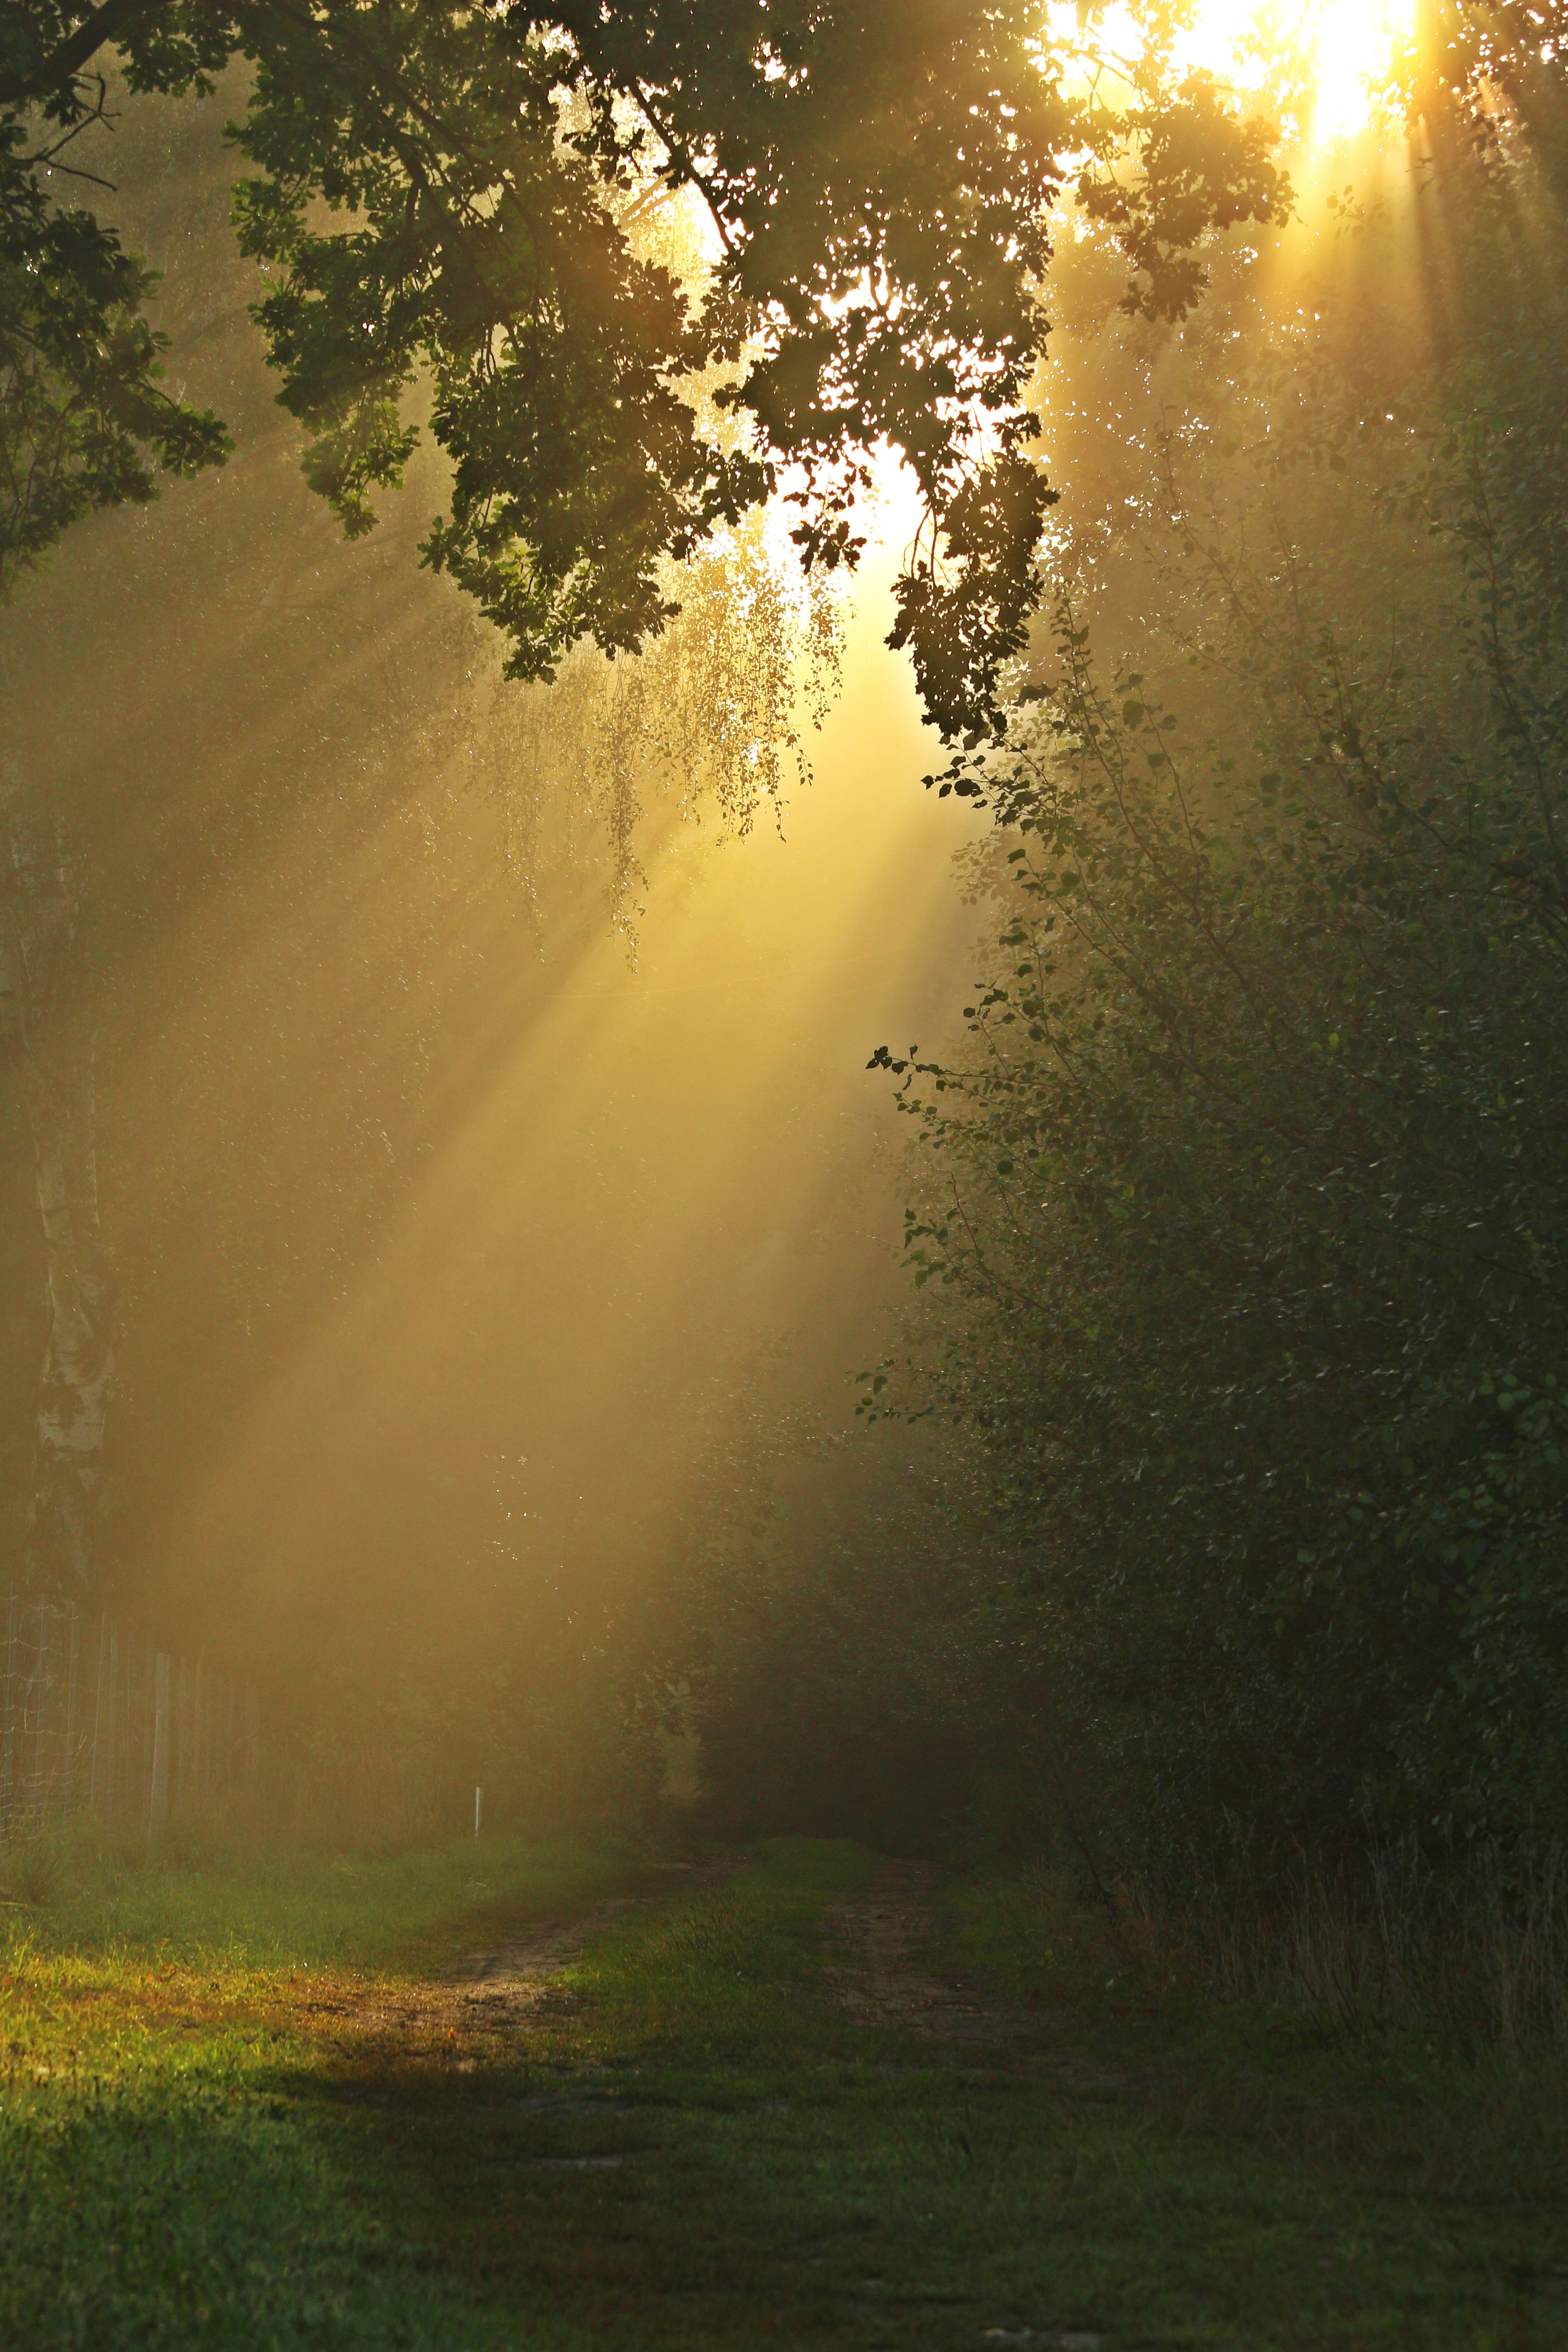
tree, nature, forest, grass, branch, light, plant, sun, fog, sunrise, sunset, mist, meadow, sunlight, morning, leaf, flower, dawn, atmosphere, mystical, evening, green, reflection, autumn, trees, leaves, mood, away, autumn forest, morning light, early in the morning, atmospheric phenomenon, woody plant